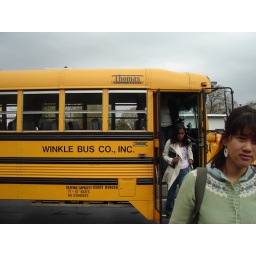
there's the bus in front of vineyard, esther, dana just coming out of the bus. gloomy clouds in the background.